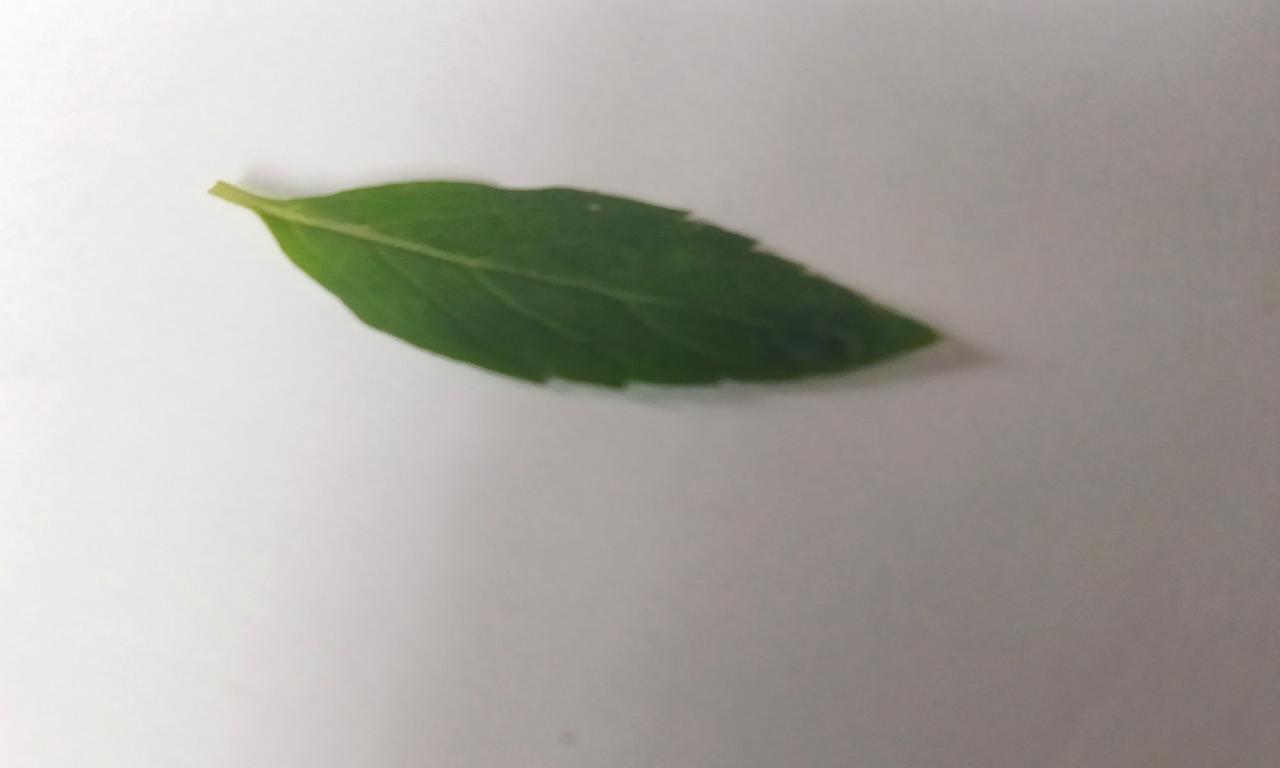
Label: Fresh